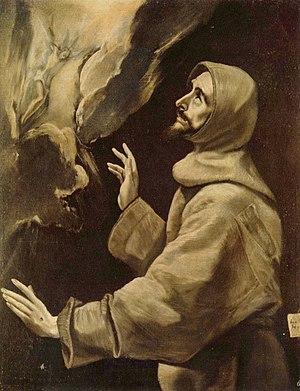
Francisco de Osuna, né en 1492 à Osuna et mort en 1542 en Espagne, est un franciscain de l'Observance, théologien, prédicateur et auteur de guides spirituels. Son œuvre ascétique et mystique a guidé les débuts de sainte Thérèse d'Avila dans la pratique de l'oraison.